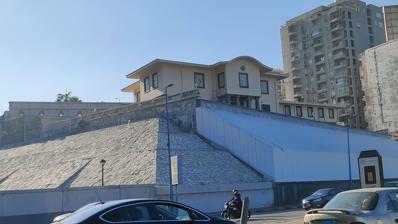
Building: El Safa Palace
Country: Egypt
Year built: 1887
Presidential palace in Alexandria, Egypt El Safa Palace قصر الصفا The palace seen from outside Location within Egypt General information Town or city Alexandria Country Egypt Coordinates 31°14′38″N 29°57′52″E / 31.24389°N 29.96444°E / 31.24389; 29.96444 Completed 1887 El Safa Palace ( Egyptian Arabic : قصر الصفة ) is a presidential palace in the Zizinia neighborhood of Alexandria , Egypt . It is located on a hill overlooking the Mediterranean . History Built in 1887 by a Greek Count called Stephen Zizinia, the palace later became the Gloria Hotel until 1927, when Prince Mohammed Ali Tewfik purchased the hotel and named it Al Safa Palace after Mount Safa in Mecca . Under Prince Mohammed, the palace was expanded several times and renovated into a royal palace. The palace is now used as a presidential palace and is used to host state guests and governmental officials . Building Plan The palace consists of three floors, with several Quranic verses being displayed at the palace's entrance. The palace includes a suit and a salon, with European characters being displayed in the building. The palace also has several regalia dating back to the time of the monarchy . References ^ احمد بسيوني (12 October 2020). "رحلة في حي زيزينيا.. حين تمتزج الفخامة بروعة التصميم في عروس البحر المتوسط.. شاهد" . elbalad.news . ^ "لإسكندرية" . aljazeera.net . 29 January 2005. ^ a b "Al Safa Palace" . sis.gov.eg . ^ a b "Al Safa Palace" . presidency.eg . ^ "بالصور دليلك لقضاء رحلات سياحية في الإسكندرية خلال مباريات "أمم إفريقيا" " . masrawy.com . 17 June 2019. ^ "شهدت أحداثًا غيرت مجرى التاريخ.. 5 قصور للأسرة العلوية في مصر" . rosaelyoussef.com . 22 July 2024. ^ أسماء على بدر (28 March 2024). "حكايات عروس البحر المتوسط.. زيزينيا منطقة ارستقراطية بالإسكندرية.. باسم يونانى من أصدقاء محمد على تولى منصب قنصل بلجيكا واشترى أرض وبنى مسرحا صيفيا وكنيسة.. وقصرا "المجوهرات" و"الصفا" أشهر معالمها.. فيديو وصور" . youm7.com . ^ داليا عاصم (30 April 2012). "«زيزينيا».. حي القصور الفاخرة على بحر الإسكندرية" . aawsat.com . ^ محمد عبد الغنى (21 May 2023). "شيده الكونت زيزينيا منذ 100 عام قصر الصفا التاريخى "جوهرة" تزين ساحل بحر الإسكندري" . gate.ahram.org.eg . ^ بدراوي, طارق (2023). كنوز ام الدنيا الجزء الثاني . ktab INC. ^ سامى خيرالله (16 January 2015). "عشوائيات الإسكندرية تحاصر قصور الرئاسة!" . gate.ahram.org.eg . ^ ناصر الشرقاوي (19 March 2019). "«قصر الصفا».. بناه زيزينيا واشتراه الأمير محمد علي.. وغير اسمه تيمنًا بمناسك الحج" . almasryalyoum.com . ^ إسراء إسماعيل (12 December 2023). "سيرة "بيوت الحكم" فى مصر.. مقرات الرئاسة من زمن محمد على إلى عصر الجمهورية" . youm7.com . ^ محمد صابر عرب (24 July 2018). "قصور العائلة المالكة.. «سرايات الباشوات فى الإسكندرية»" . almasryalyoum.com . ^ a b محمد عامر (2 March 2024). "أجمل "بلكونة" في مصر.. ما قصة قصر "الطابق المسحور" بالإسكندرية؟- فيديو وصور" . masrawy.com .